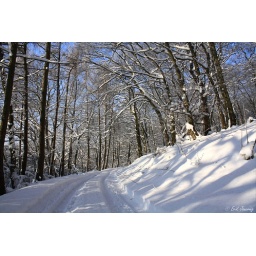
I was in the forest last Saturday. The weather was perfect - sunshine and a blue sky.